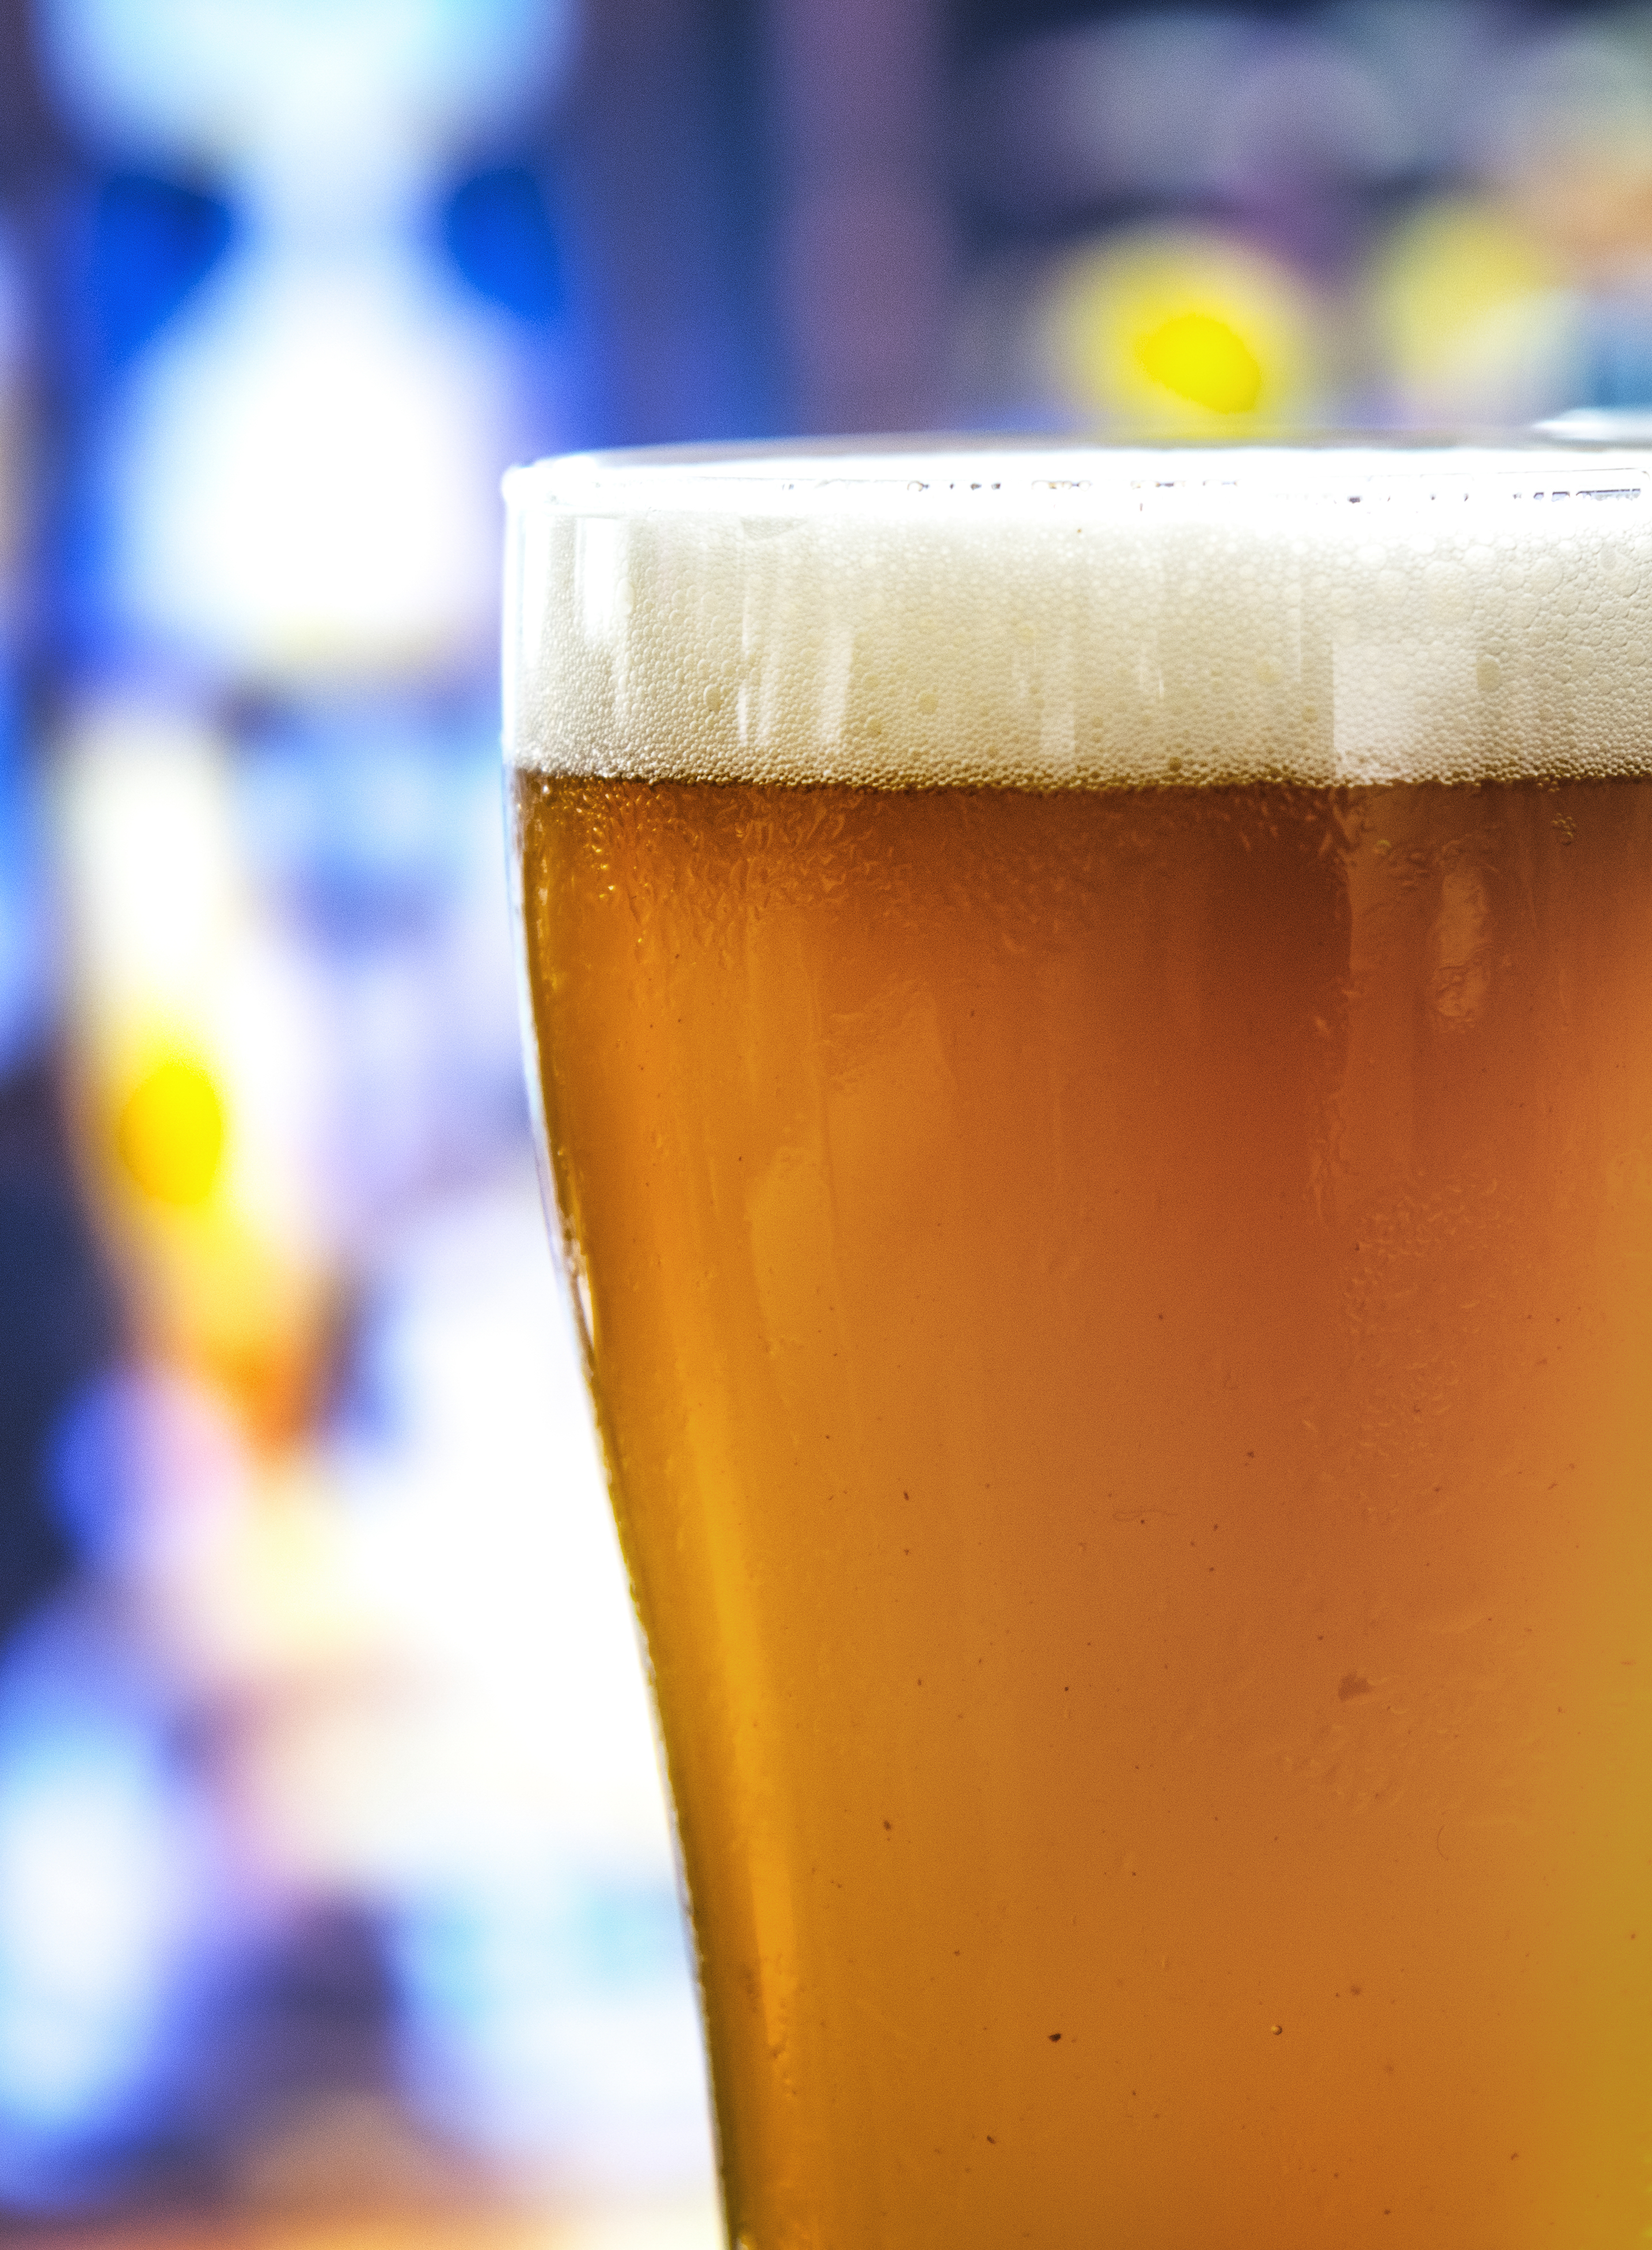
alcohol, alcoholism, ale, background, bar, beer, beverage, brewed, brewery, bubble, celebration, close up, cold, cold drink, draft, draught, drink, drinking, drunk, foam, glass, hangout, hops, lager, light, liquid, macro, oktoberfest, party, pint, porter, pub, refreshment, summer, taste, water, beer glass, pint glass, pint us, beer cocktail, wheat beer